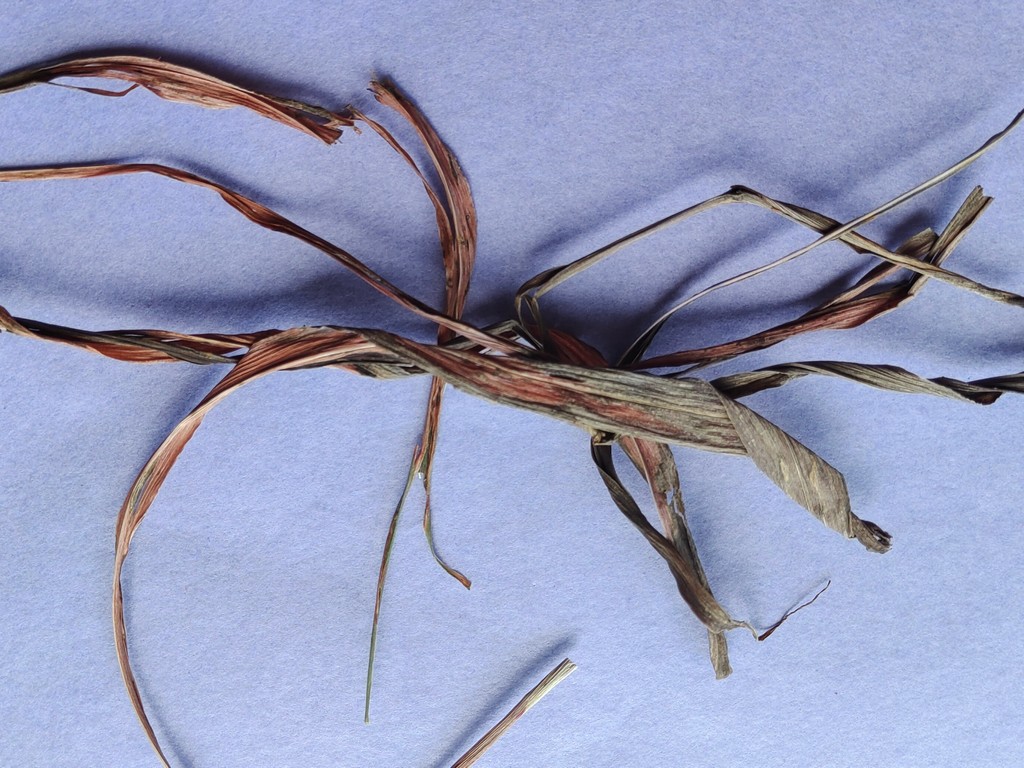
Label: Dried